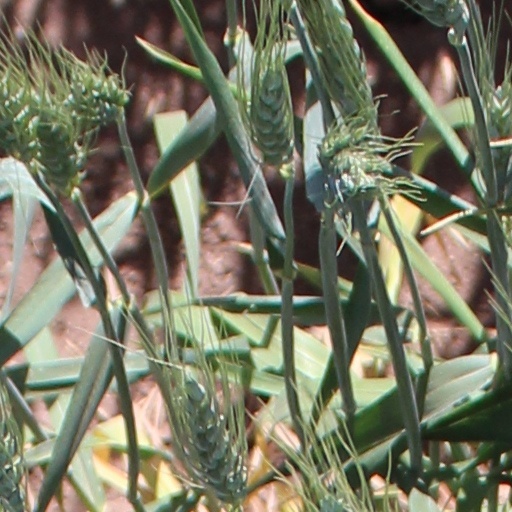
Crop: wheat